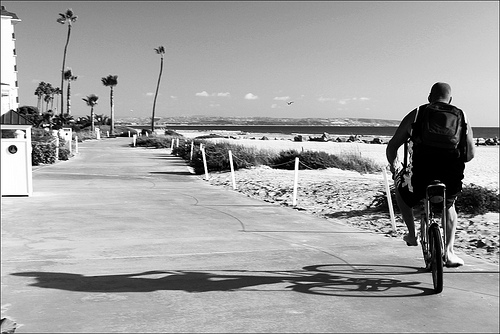
user: Given an image and a question. Answer the question in a short answer. Question: What kind of bike is this? Short Answer:
assistant: schwinn